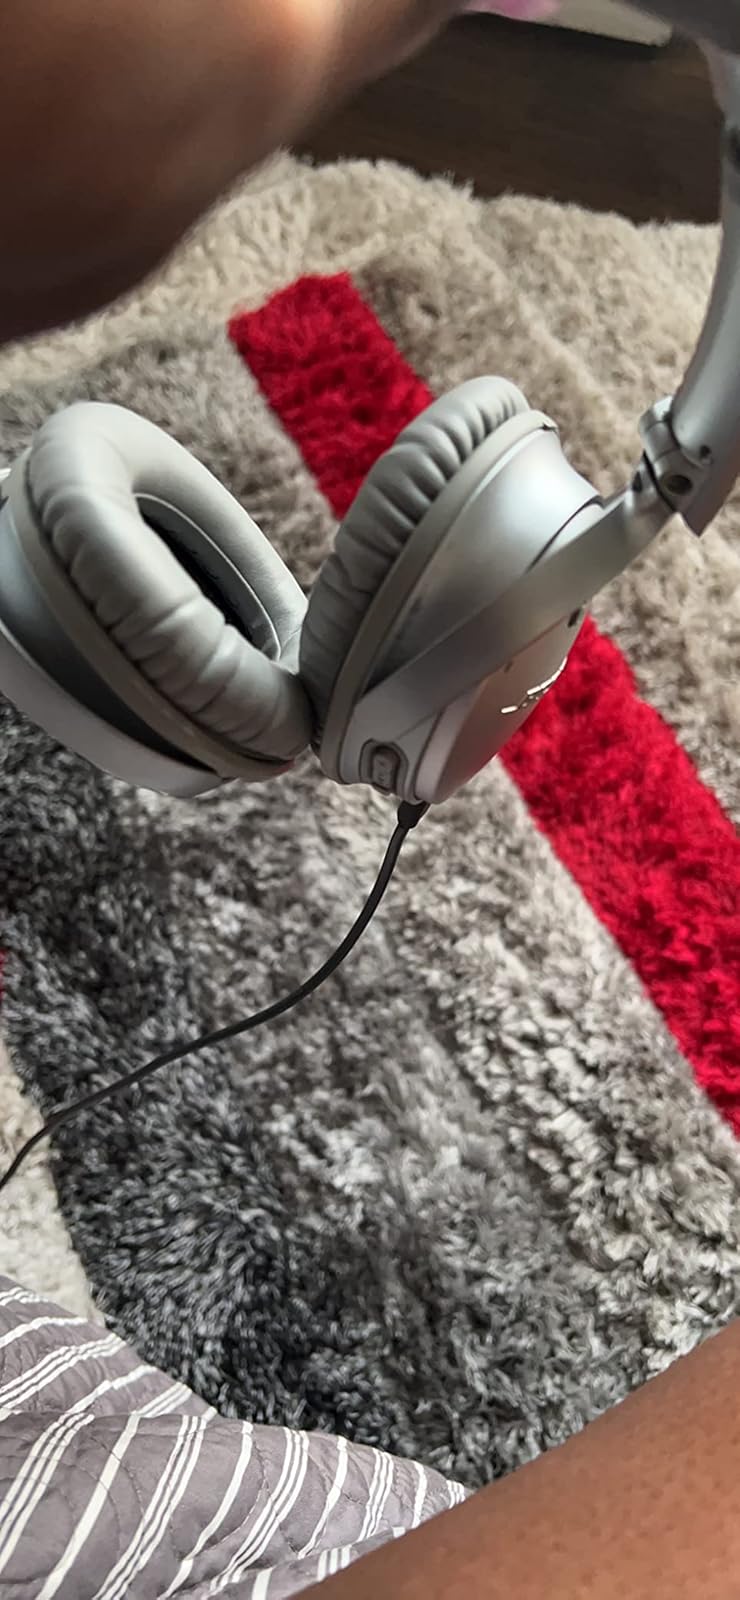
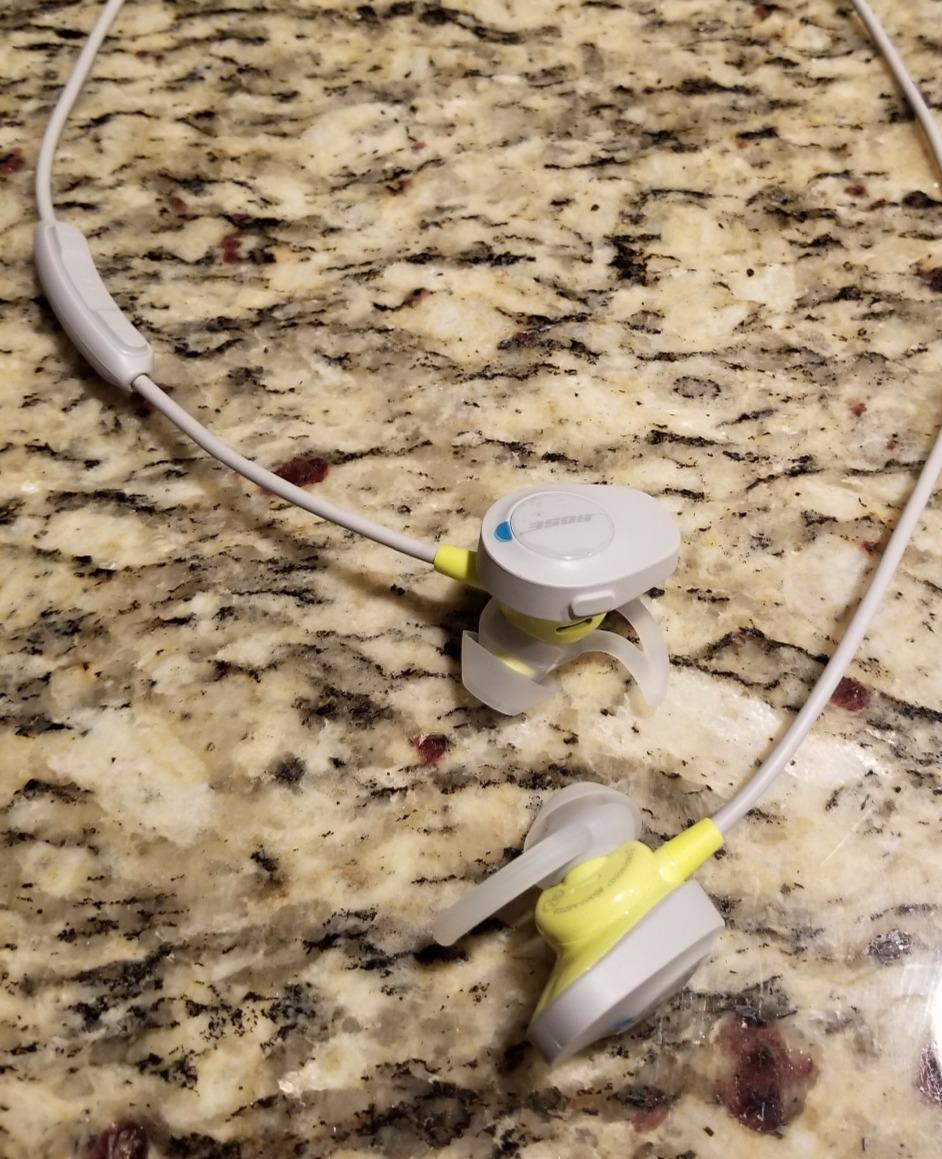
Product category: headphones
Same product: no